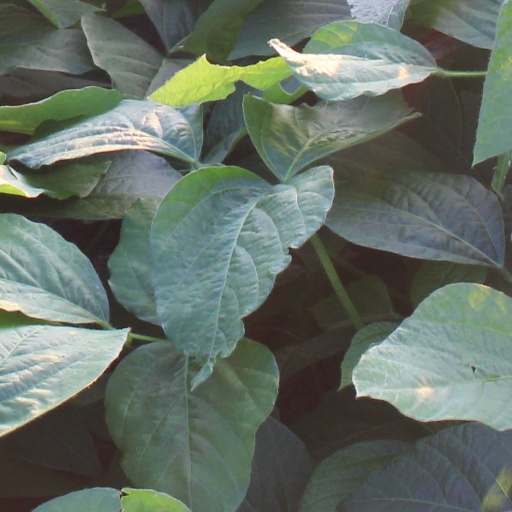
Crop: soybean